La Pivellina

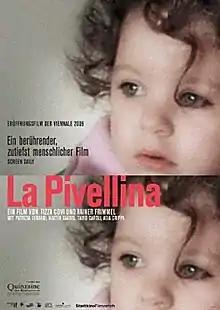
La Pivellina movie poster

La Pivellina (The Little One) is a 2009 Austrian feature film debut directed by Tizza Covi and Rainer Frimmel. The film premiered at the 2009 Cannes Film Festival in the Directors' Fortnight, where it has been awarded the Europa Cinemas Label as Best European Film.